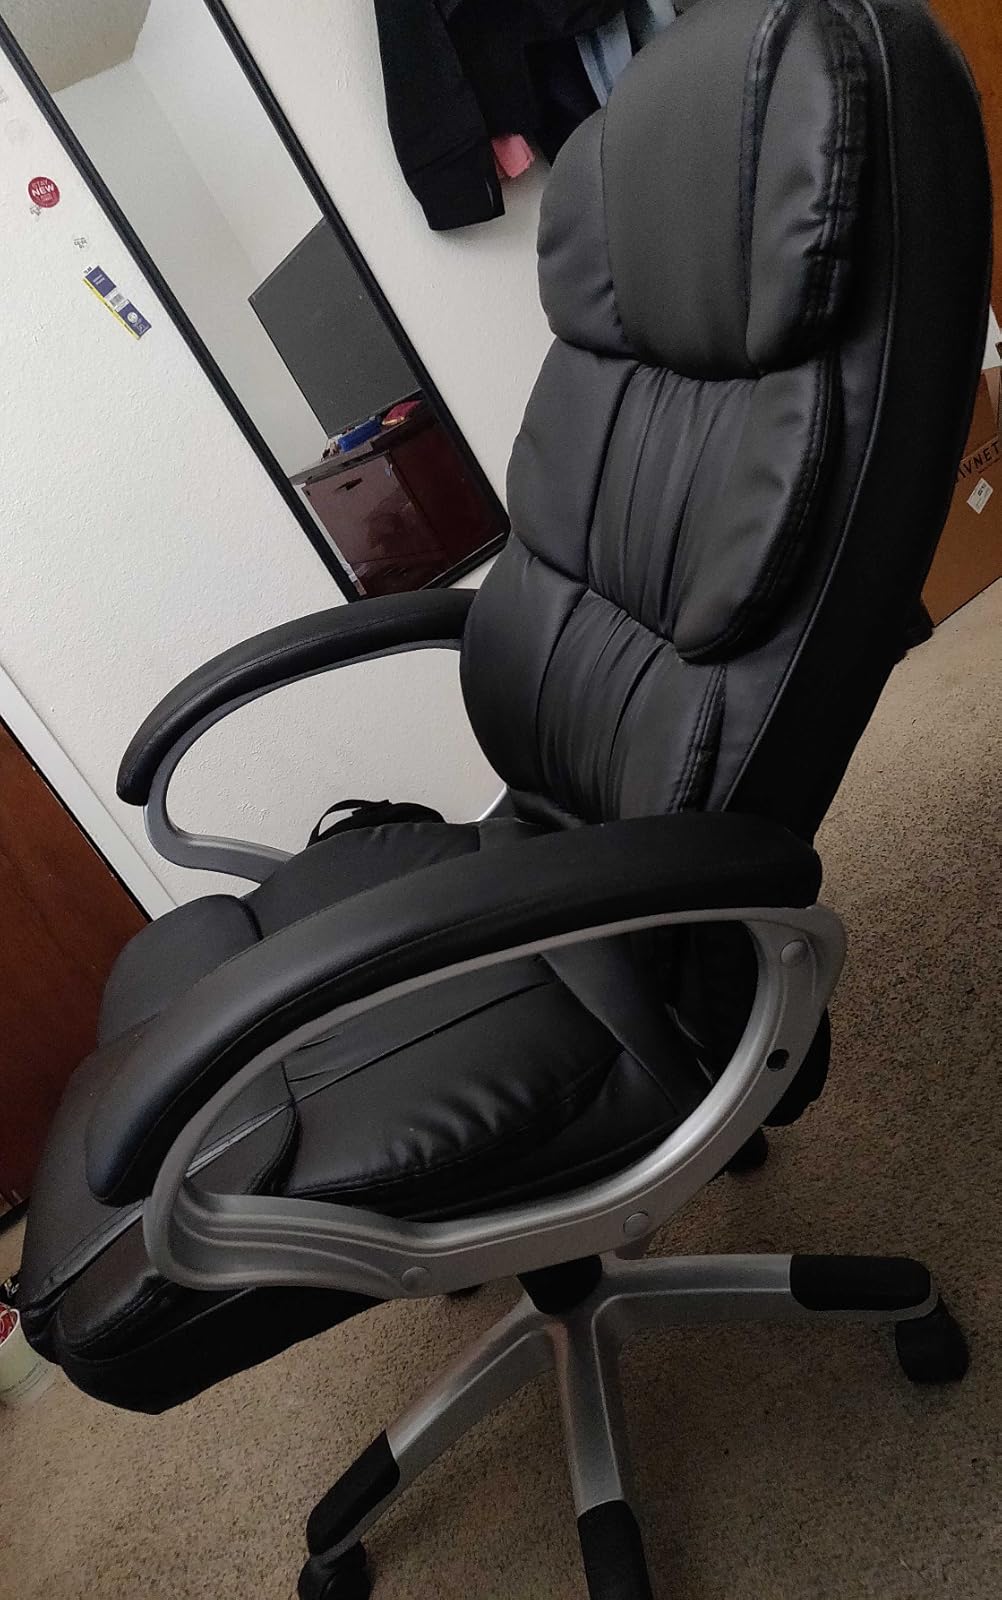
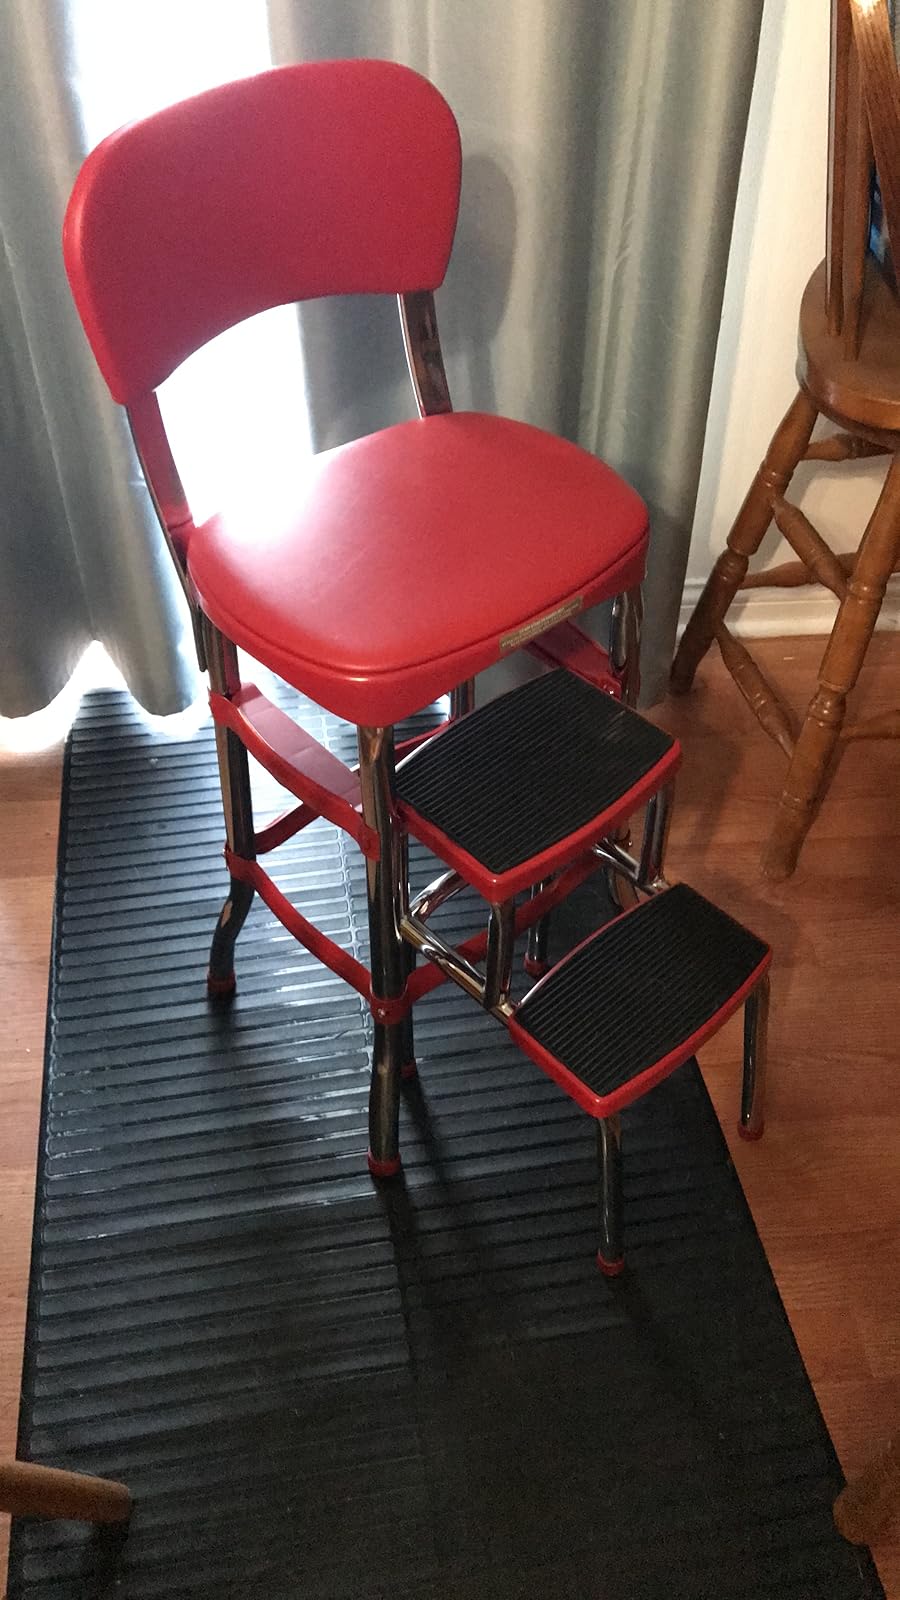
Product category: items_chair
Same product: no